Answer in natural language. Considering the relative positions, where is dark grey lshaped countertop with respect to black modern high-back chair? Choose between the following options: below or above
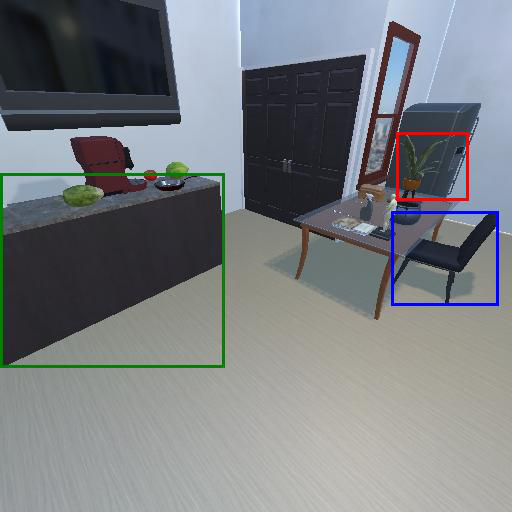
<answer>below</answer>